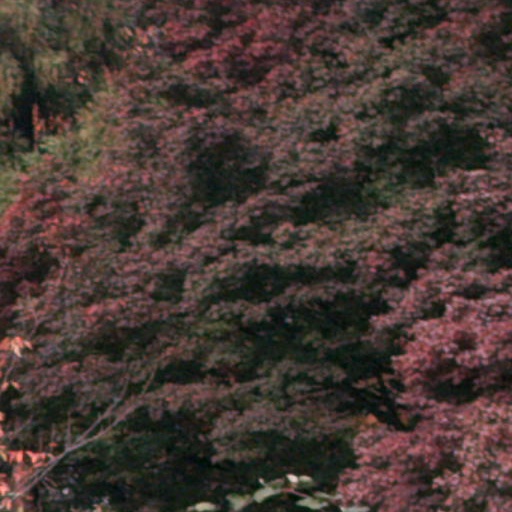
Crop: cassava